North America

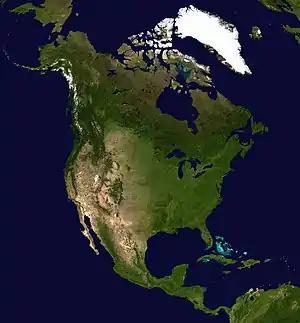
A 2005 NASA satellite image of North America

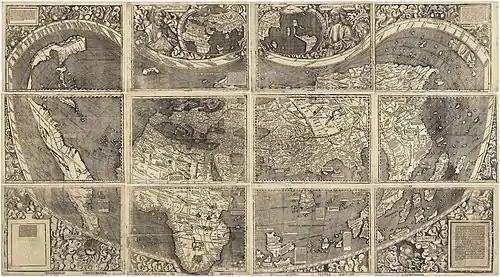
World map of German cartographer Martin Waldseemüller (Germany, 1507), which first used the name America

The Americas were named after the Italian explorer Amerigo Vespucci by German cartographers Martin Waldseemüller and Matthias Ringmann. Vespucci explored South America between 1497 and 1502, and was the first European to suggest that the Americas represented a landmass then unknown to the Europeans. In 1507, Waldseemüller published a world map, and placed the word "America" on the continent of present-day South America. The continent north of present-day Mexico was then referred to as Parias. On a 1553 world map published by Petrus Apianus, North America was called "Baccalearum", meaning "realm of the Cod fish", in reference to the abundance of cod on the East Coast.